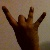
The image shows a hand gesture representing the number 8 in Indian Sign Language.